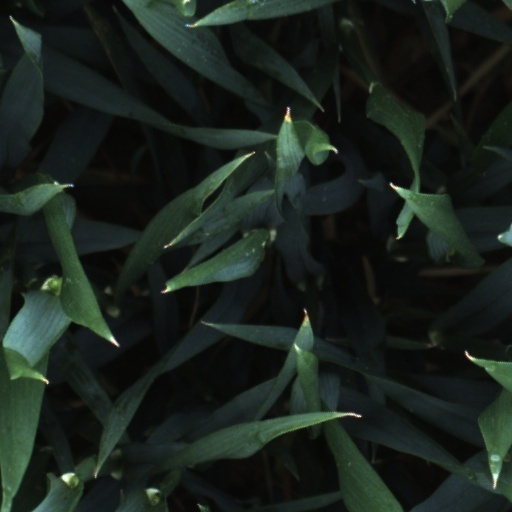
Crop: wheat